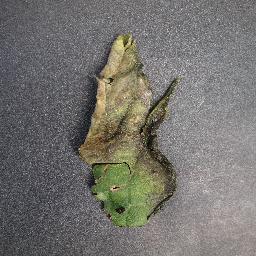
Label: Tomato___Late_blight